Enda Kenny

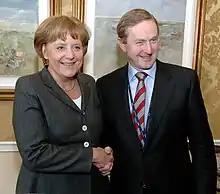
Kenny shakes the hand of German chancellor Angela Merkel in April 2008

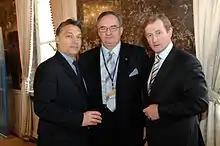
Fidesz president Viktor Orbán, Jacek Saryusz-Wolski MEP, and Kenny during an EPP summit in December 2008

In July 2005, five men from the north of Kenny's Mayo constituency were jailed over their opposition to the Fianna Fáil-led government's plans for the Corrib gas project. One of the men, Philip McGrath, worked for Kenny as an election agent for Rossport during general elections. Unlike his fellow Mayo Fine Gael TD, Michael Ring, Kenny was cautious about backing the men's stance (Ring would later be forced to adopt the same policy). The Shell to Sea campaign that was founded to help release the men and get the government to change its mind shut down work on the project for fifteen months. When Gardaí were brought in to remove protesters with tactics that saw many hospitalised, Kenny said: "The law must be obeyed."